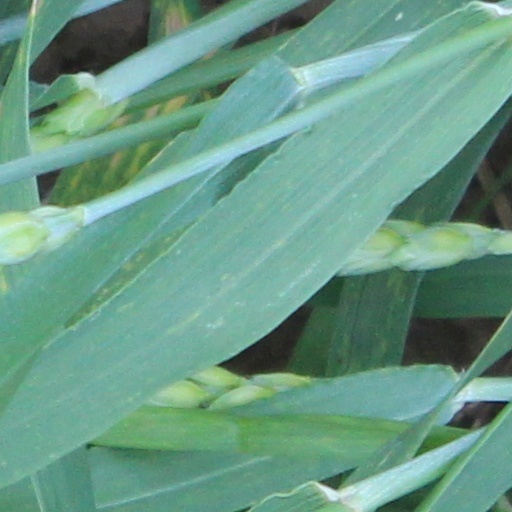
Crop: wheat